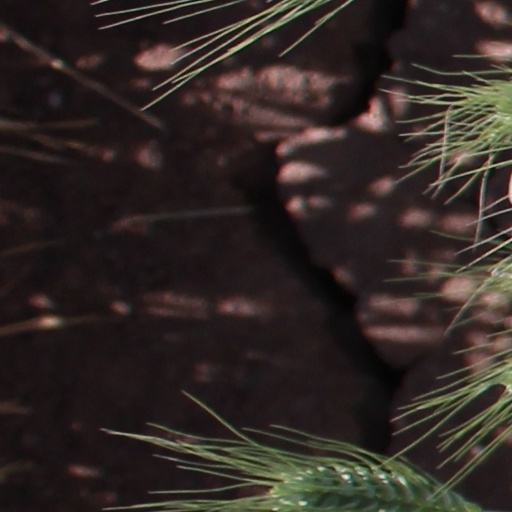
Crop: wheat